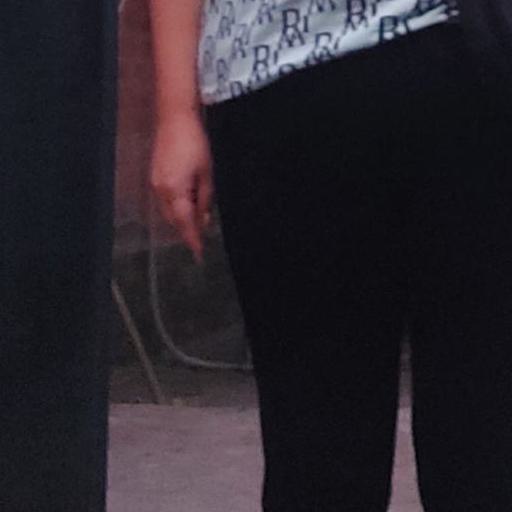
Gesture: no_gesture